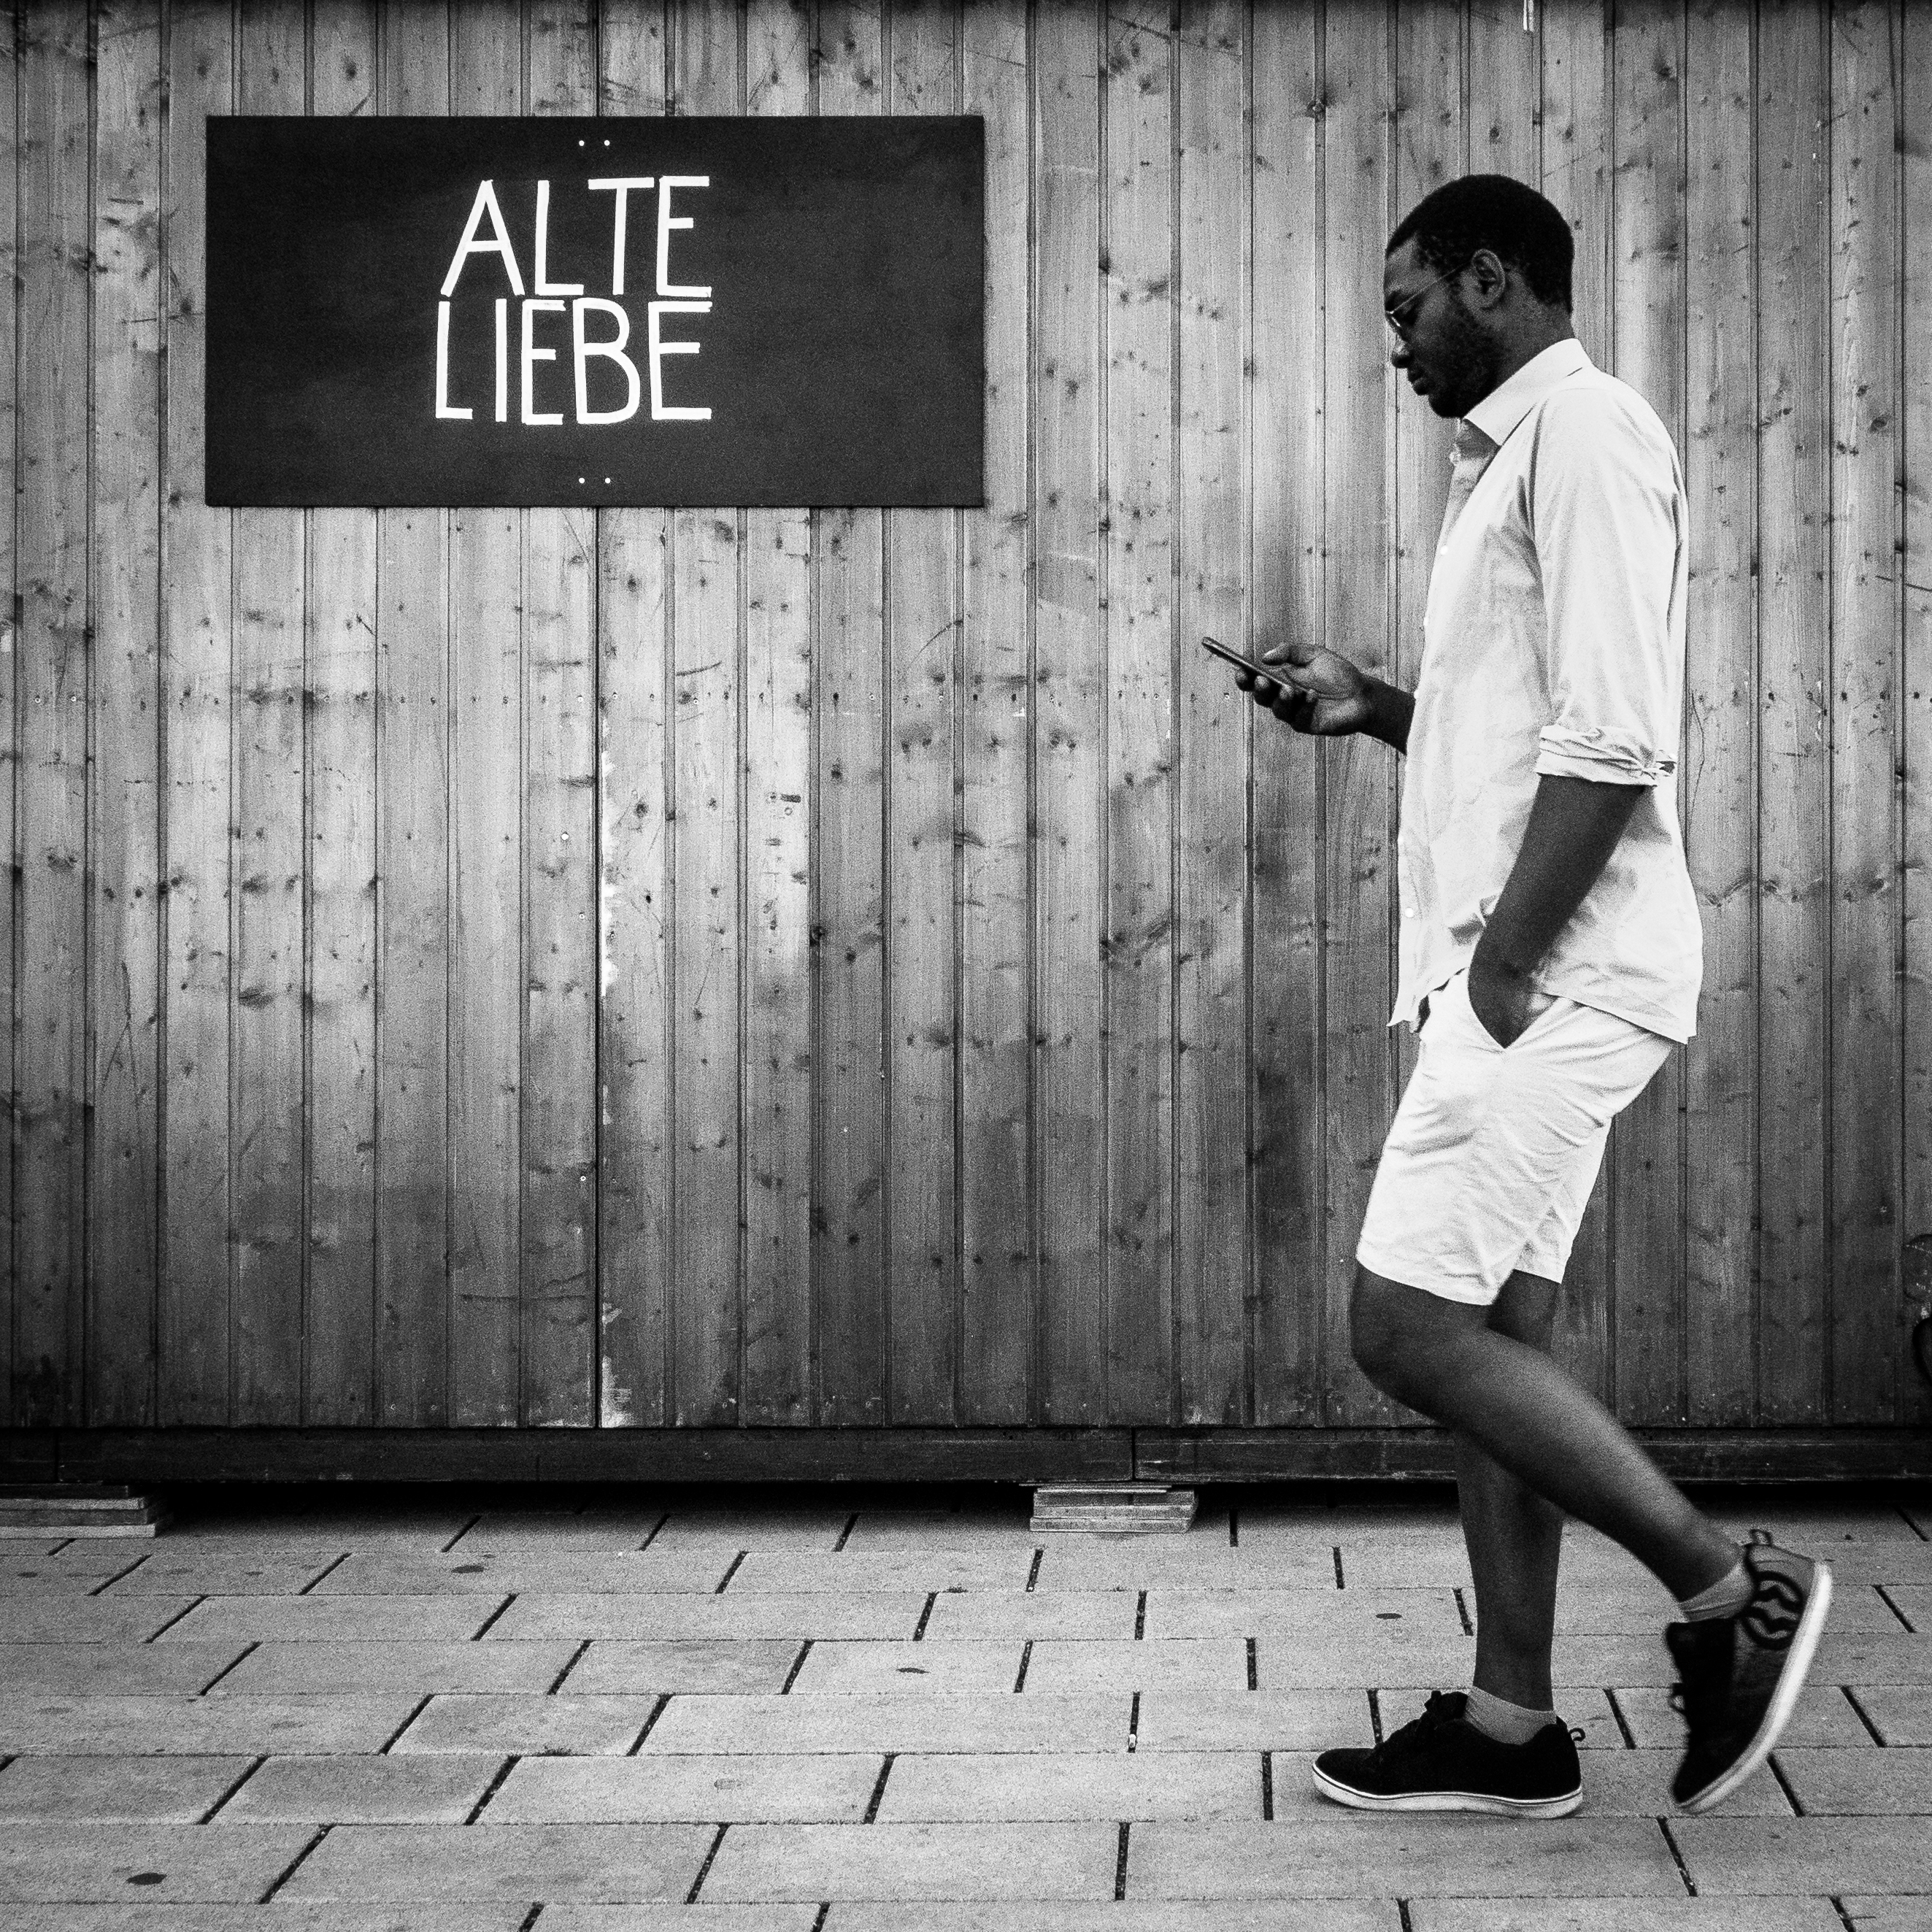
smartphone, man, pedestrian, walking, black and white, people, road, white, street, photography, city, explore, sign, color, sitting, black, monochrome, streetphotography, flickr, bw, blackandwhite, project, candid, creativecommons, infrastructure, stadt, cellphone, photograph, snapshot, germany, deutschland, sw, scene, bayern, bavaria, schwarzweis, 11, image, menschen, strase, unposed, ungestellt, strasenfotografie, passant, mann, 365, 366, augsburg, erwachsener, project365, projekt, szene, adult, photoaday, pictureaday, project366, streettog, tog, zweisichtde, zweisichtig, sonydscrx100ii, sonyrx100ii, flanieren, gehen, schlendern, spazieren, strolling, handy, telefon, mobilephone, schild, zeichen, fusg nger, monochrome photography, film noir, human positions